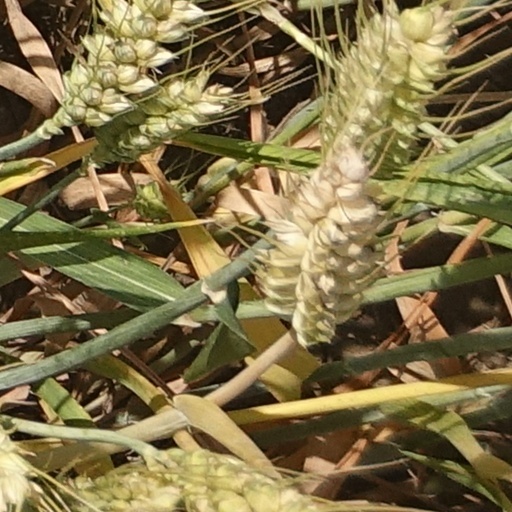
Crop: wheat